Tsilhqotʼin

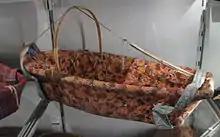
Tsilhqotin baby cradle

The Tsilhqotin first encountered European trading goods in the 1780s and 1790s when British and American ships arrived along the northwest coast seeking sea otter pelts. By 1808, a fur-trading company from Montreal called the North West Company had established posts in the Carrier (Dene) territory just north of the Tsilhqotin. They began trading directly and through Carrier intermediaries.